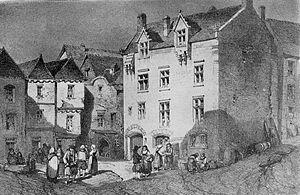
La Tour du Chatel, à Quimper (partie de la place où se déroulaient les exécutions capitales, dont celle de Marion du Faouët).
Quimper /kɛ̃pɛʁ/ est une commune française de la région Bretagne située dans le nord-ouest de la France. La ville est le chef-lieu du département du Finistère, le siège du conseil départemental, ainsi que des deux cantons qui la composent. Elle est également la capitale traditionnelle de la Cornouaille, du Pays Glazik et du Pays de Cornouaille qui compte 331 300 habitants en 2009, le siège de l'intercommunalité de Quimper Bretagne Occidentale qui compte 100 187 habitants en 2014, le siège de l'arrondissement de Quimper et enfin le siège du diocèse de Quimper et Léon. Ses habitants sont appelés les Quimpérois.
Le site était de nature à attirer très tôt une population: en effet, outre la confluence de deux cours d'eau importants localement, l'Odet et le Steïr, la ville se trouve au fond d'une ria, ou aber, et à la hauteur d'un gué.
Marie-Louise Tromel, dite Marion du Faouët ou Marie Finefont, née le 6 mai 1717 au Faouët, est la chef d'une troupe de brigands qui sévit en Cornouaille. Elle fut pendue le 2 août 1755 sur la place Saint-Corentin à Quimper.